Olivier Ramaré

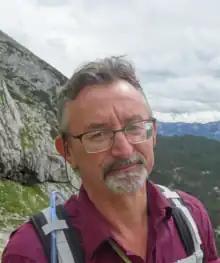

Olivier Ramaré is a French mathematician who works as Senior researcher for the CNRS. He is currently attached to Aix-Marseille Université.